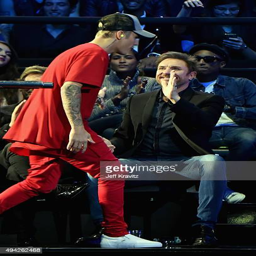
pop artist accepts the award for artist on stage